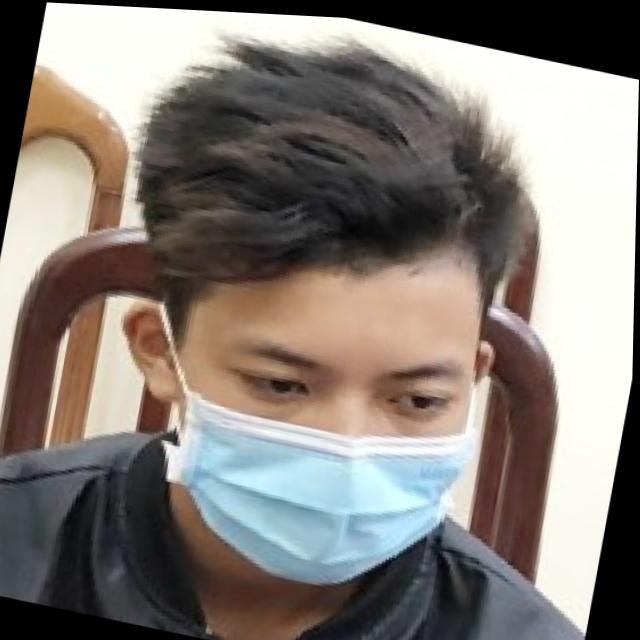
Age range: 13-20